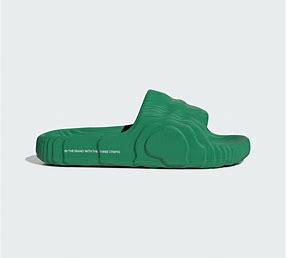
Brand: Adidas
Model: Adilette 22